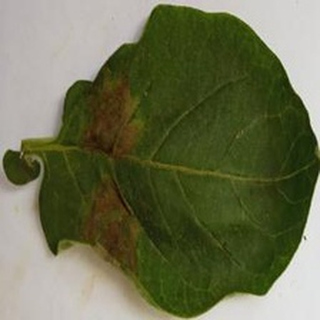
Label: potato_late_blight